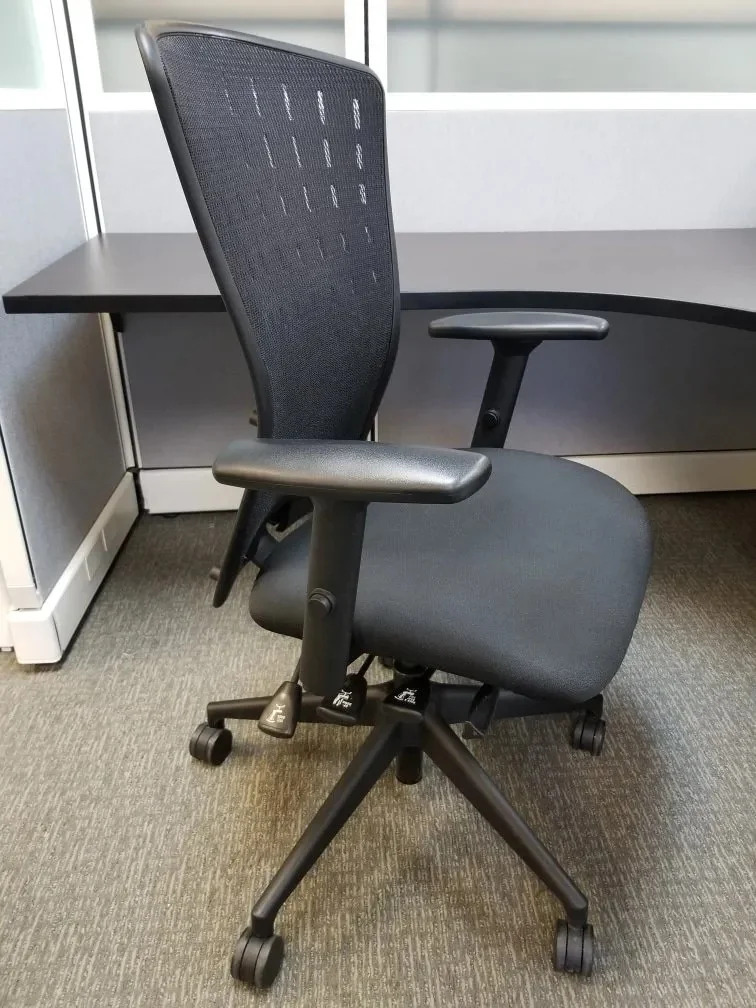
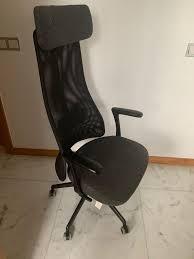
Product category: items_chair
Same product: no